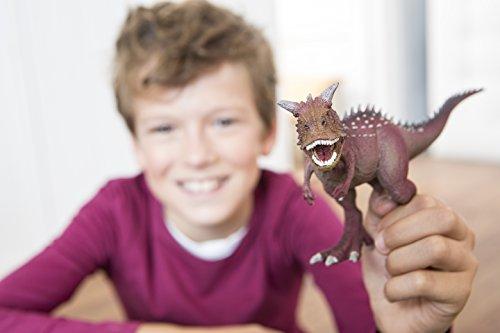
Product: SCHLEICH Carnotaurus
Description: A Carnotaurus is a typical example of a carnivorous predatory dinosaur.
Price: $14.99
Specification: ProductDimensions:8.8x3.4x4.8inches|ItemWeight:4.6ounces|ShippingWeight:5ounces(Viewshippingratesandpolicies)|DomesticShipping:ItemcanbeshippedwithinU.S.|InternationalShipping:ThisitemcanbeshippedtoselectcountriesoutsideoftheU.S.LearnMore|ASIN:B00B1DC2FQ|Itemmodelnumber:14527|Manufacturerrecommendedage:4-10years